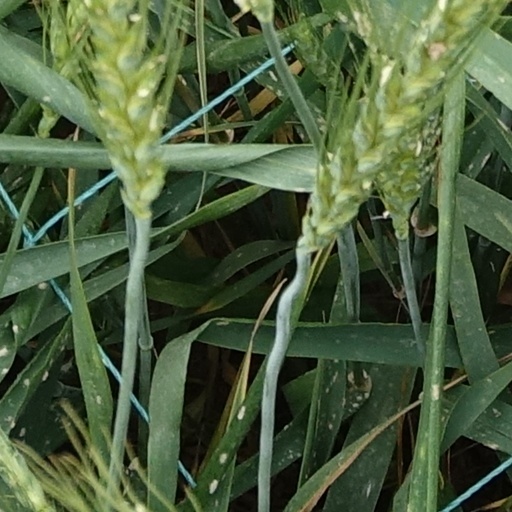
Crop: wheat